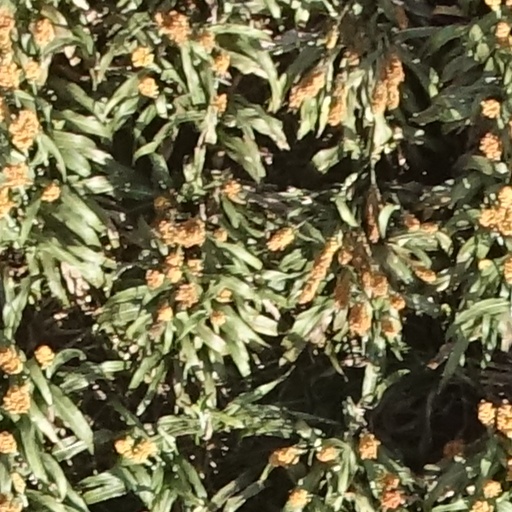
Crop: sorghum